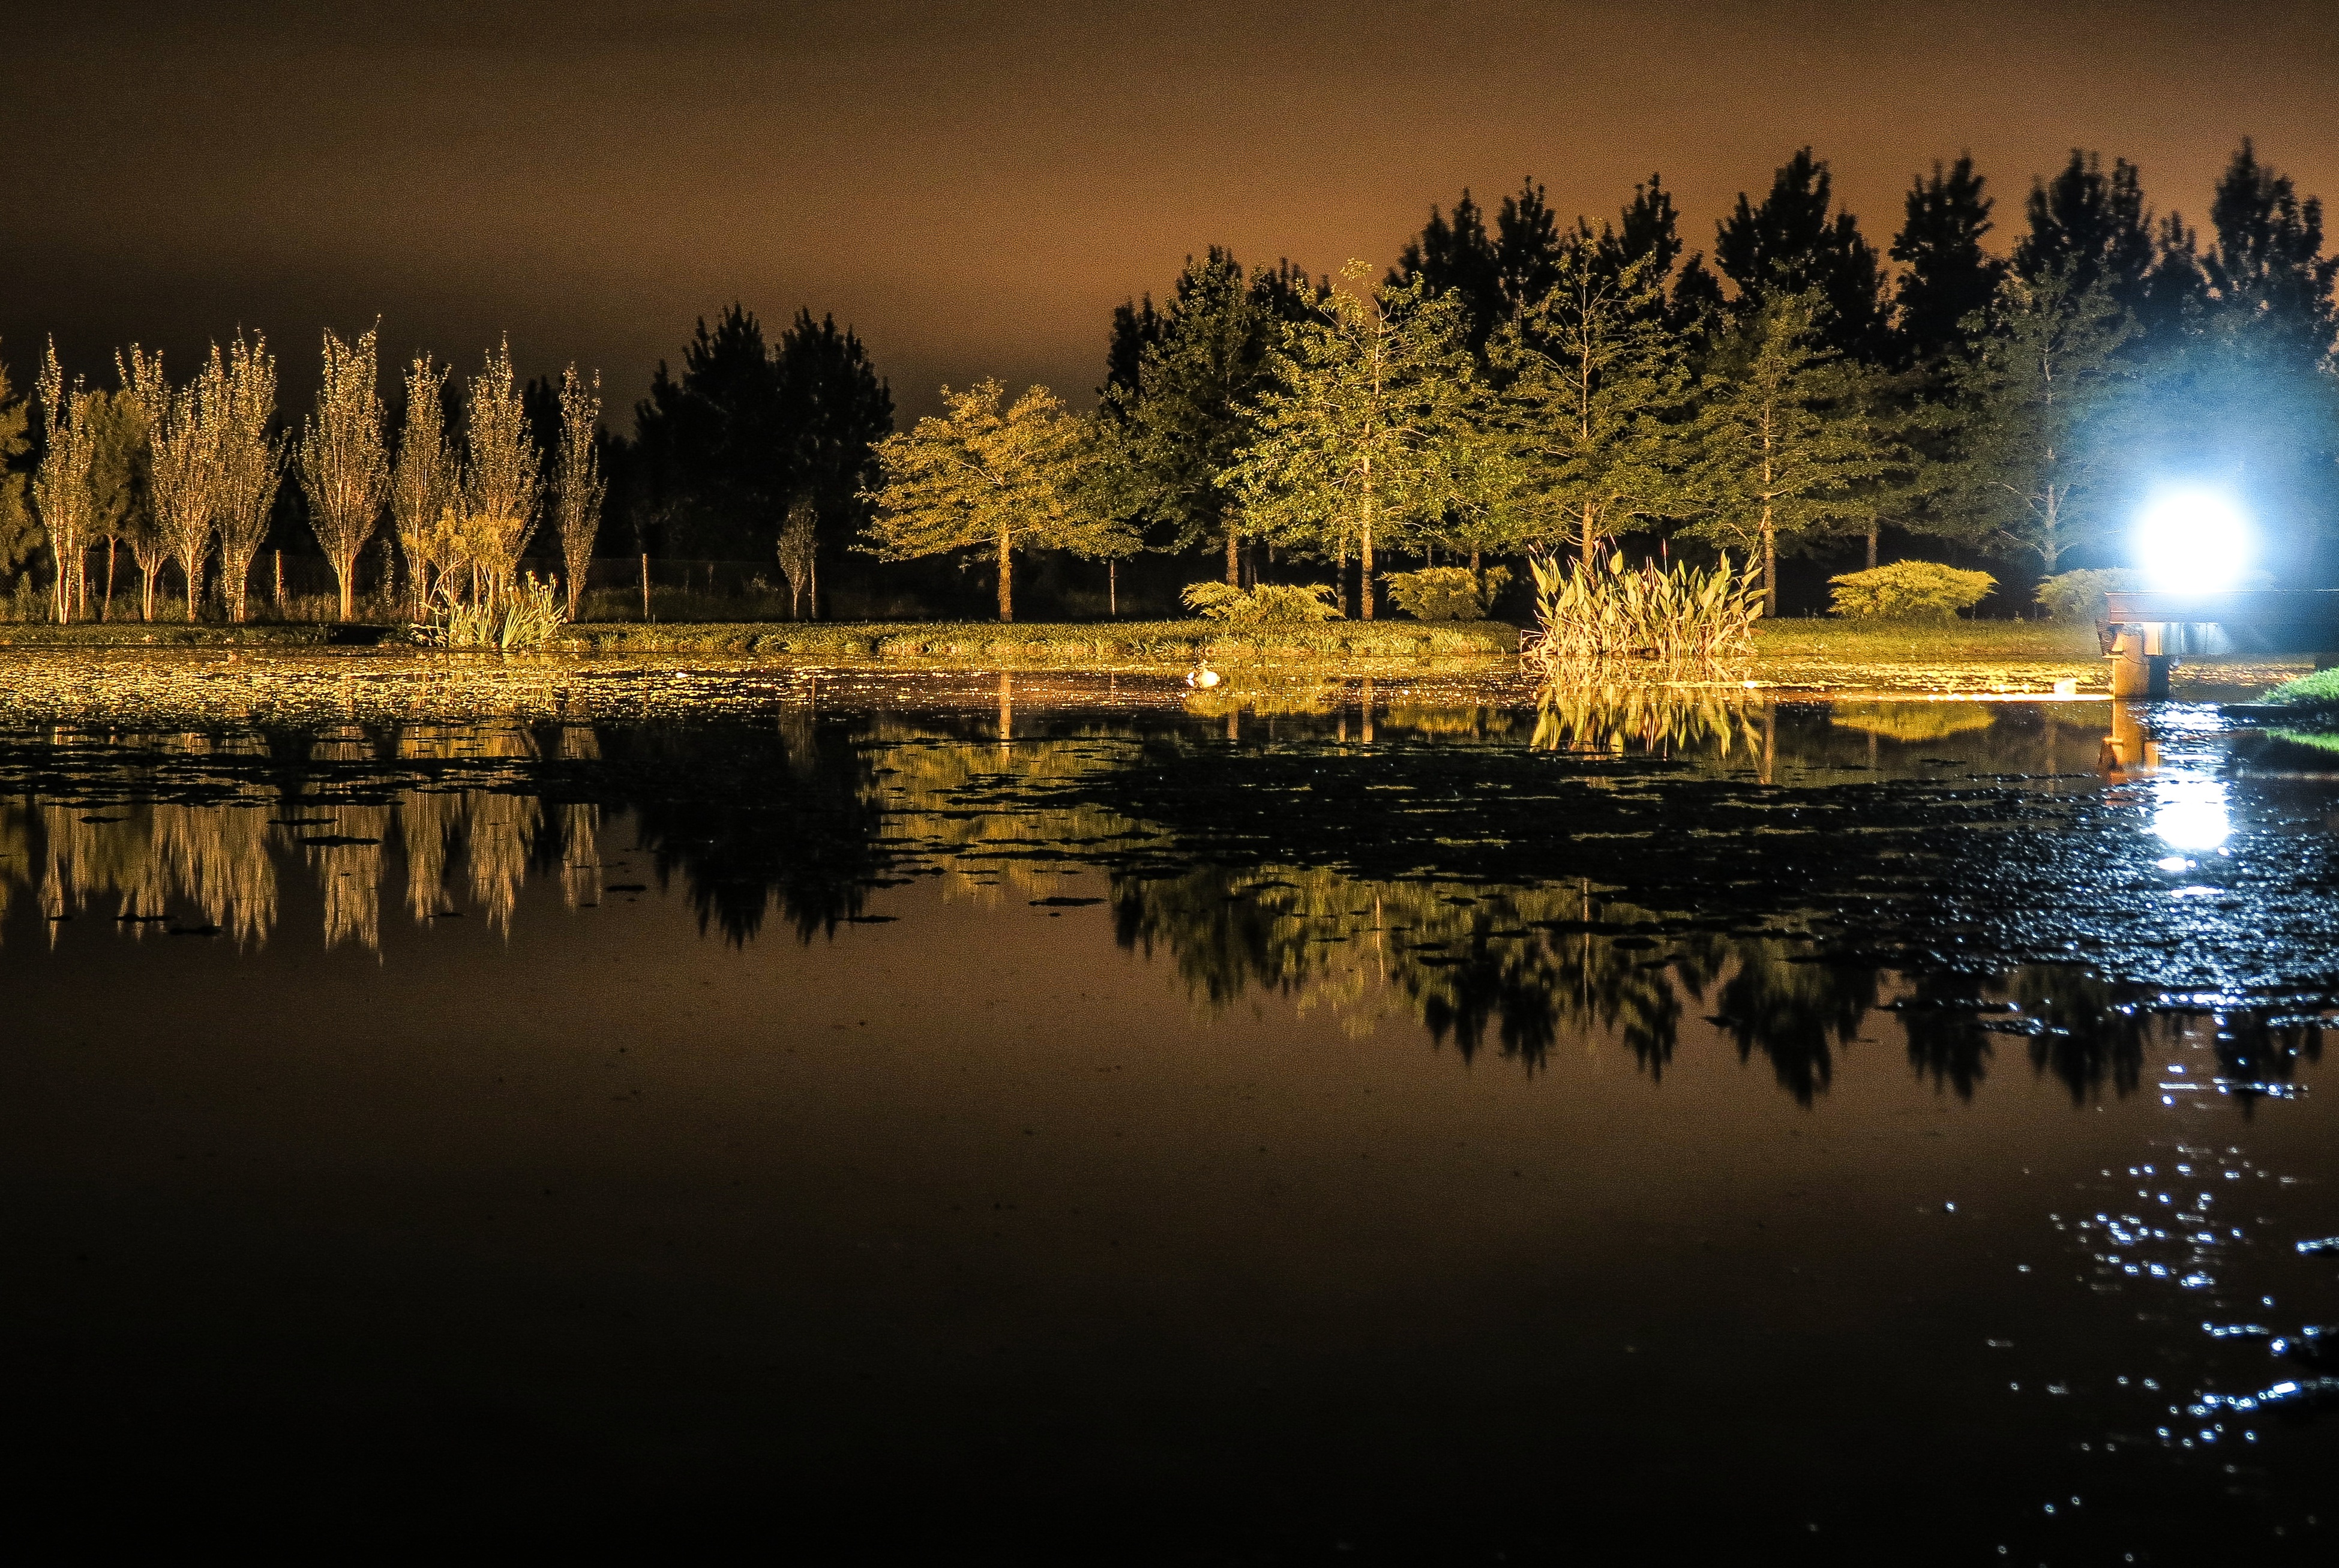
tree, nature, light, sunrise, night, sunlight, morning, lake, dawn, cityscape, dusk, evening, reflection, autumn, darkness, atmospheric phenomenon, computer wallpaper